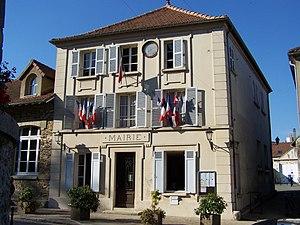
Évecquemont est une commune française du département des Yvelines, dans la région Île-de-France, à 15 km à l'est de Mantes-la-Jolie et à 40 km à l'ouest de Paris.